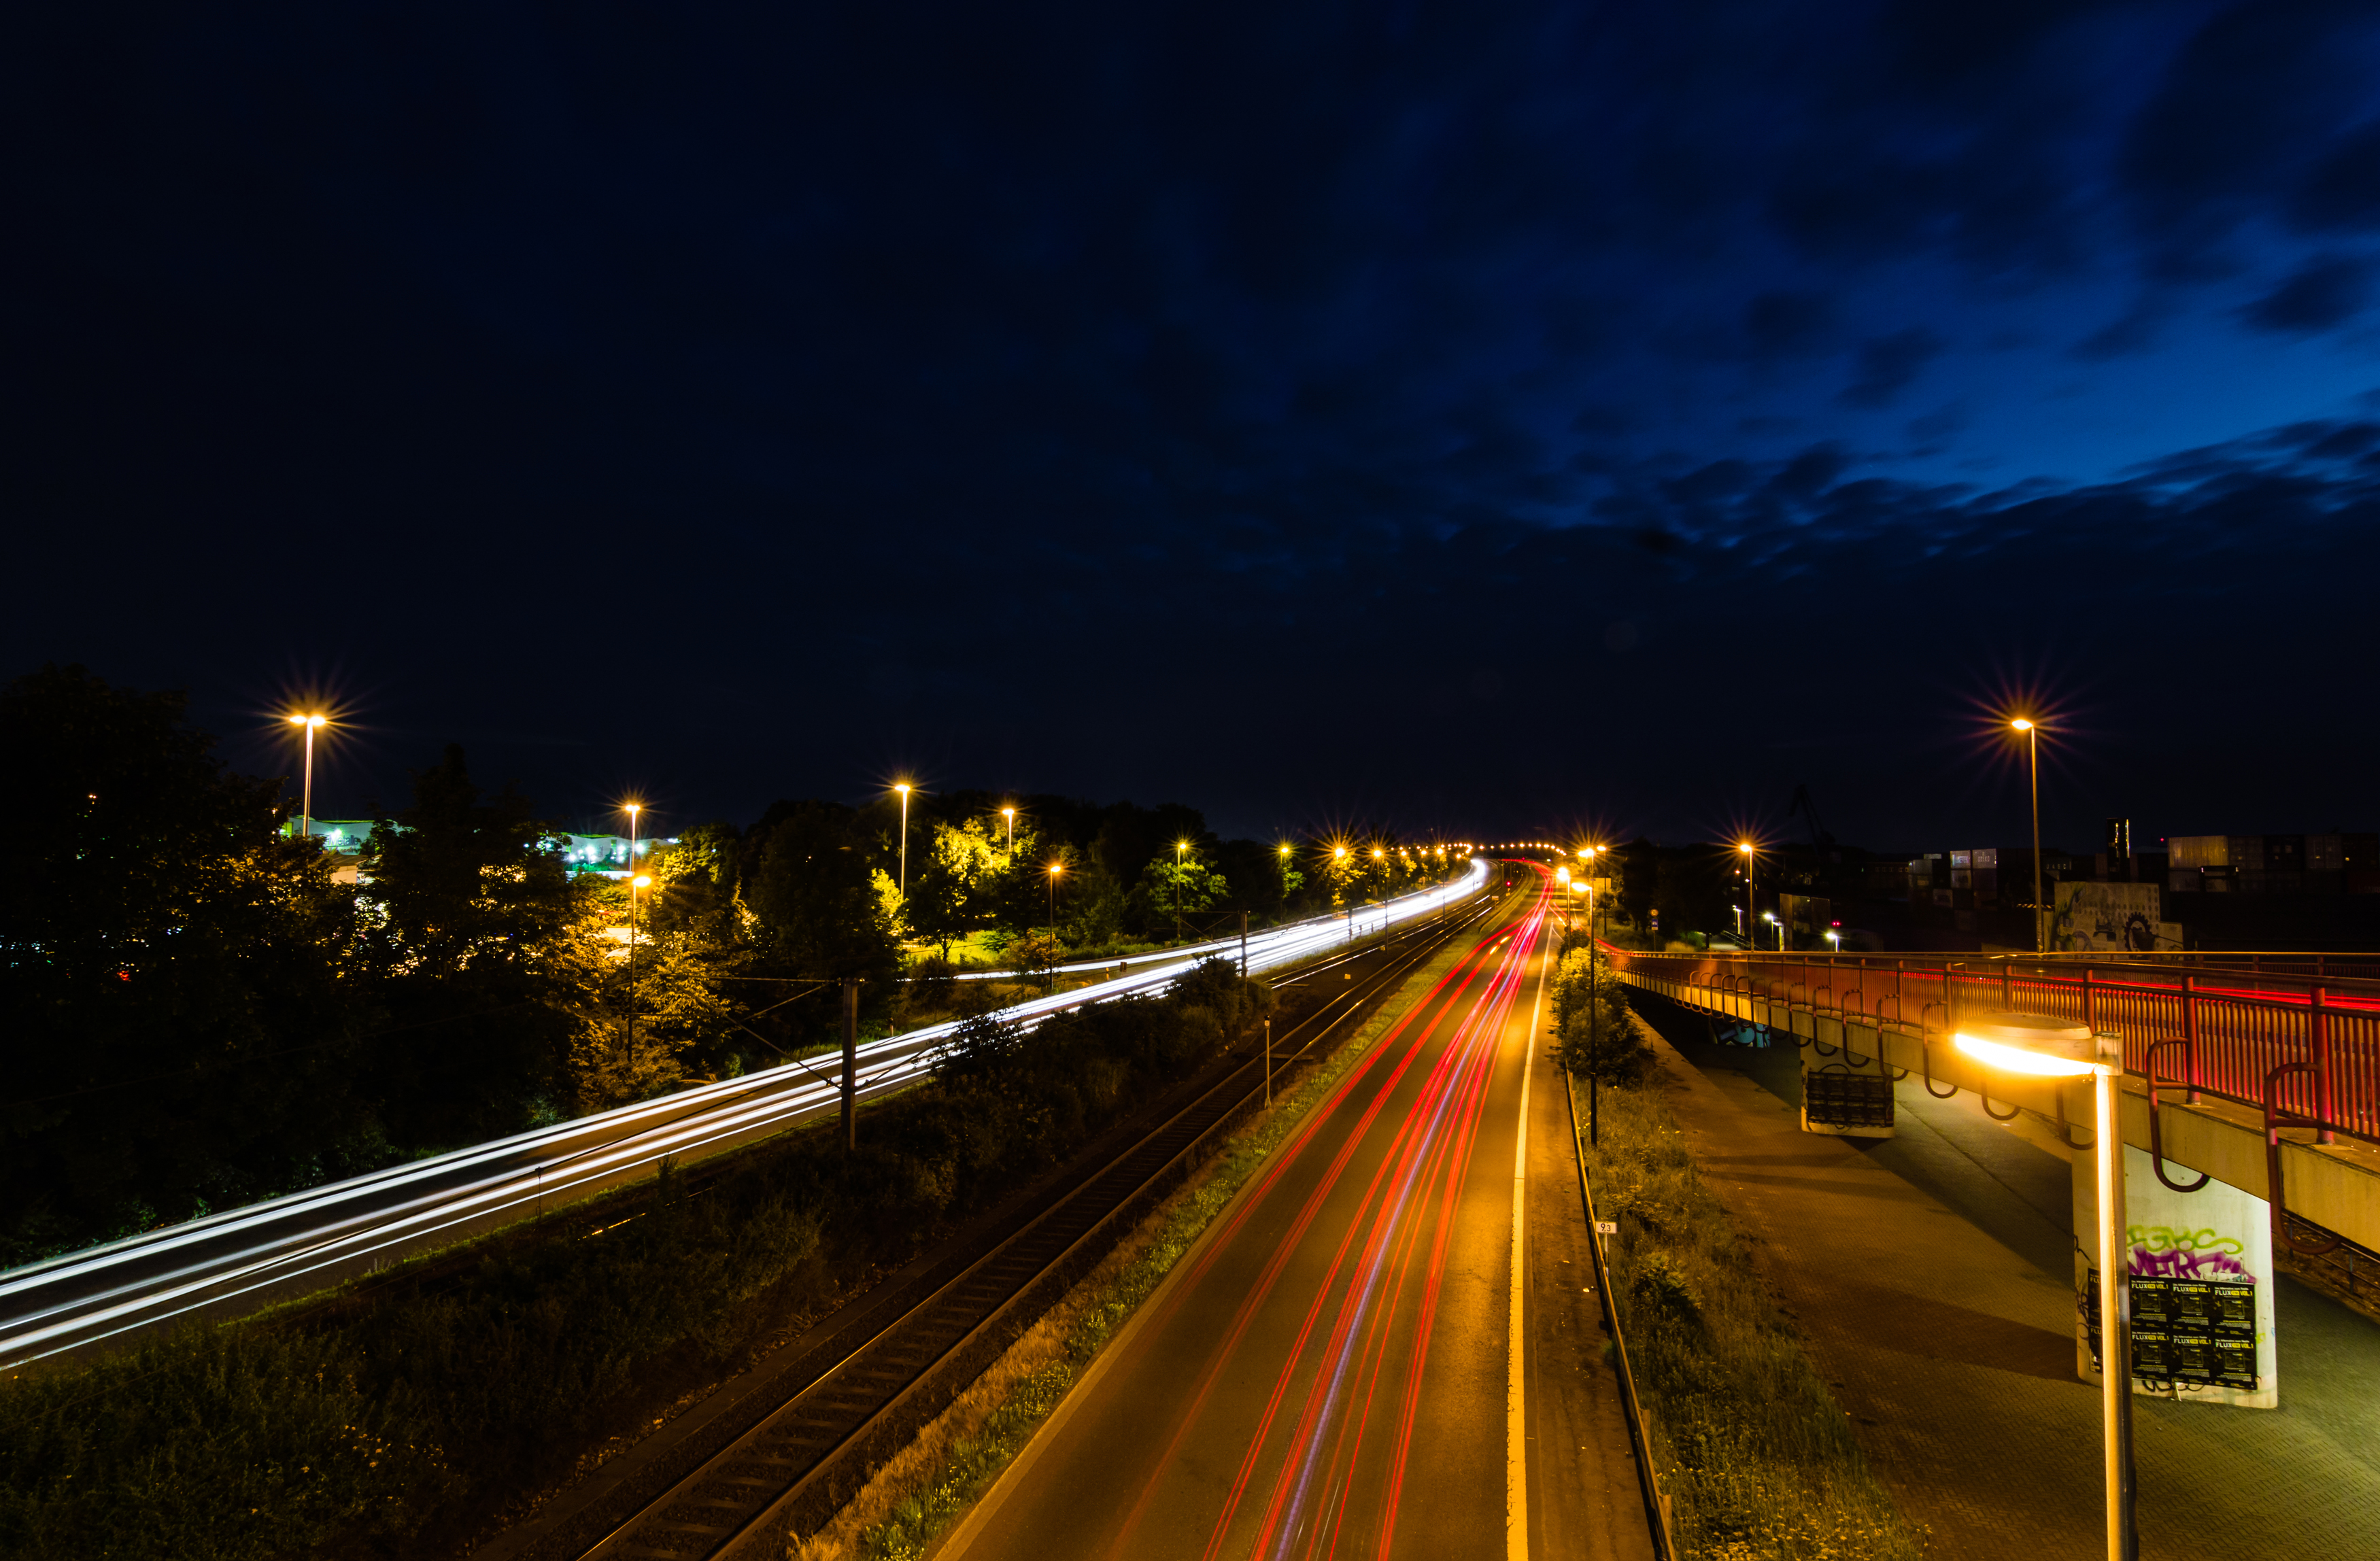
light, road, night, morning, highway, cityscape, dusk, evening, darkness, street light, lighting, infrastructure